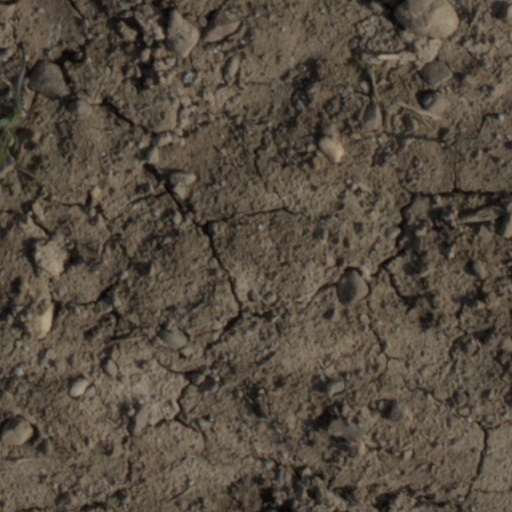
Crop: wheat